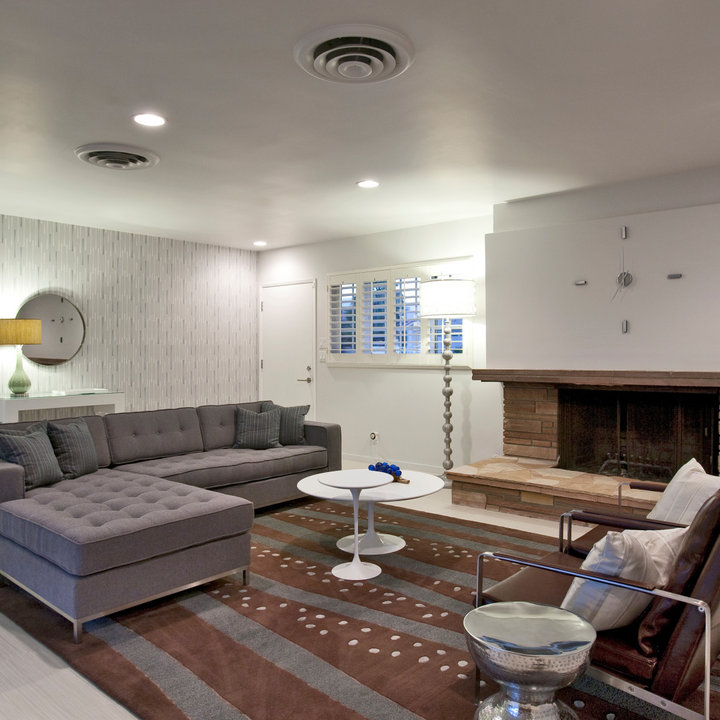
Style: Modern